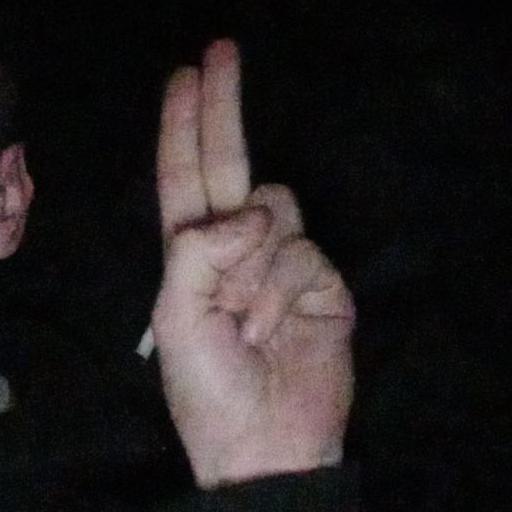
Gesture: two_up